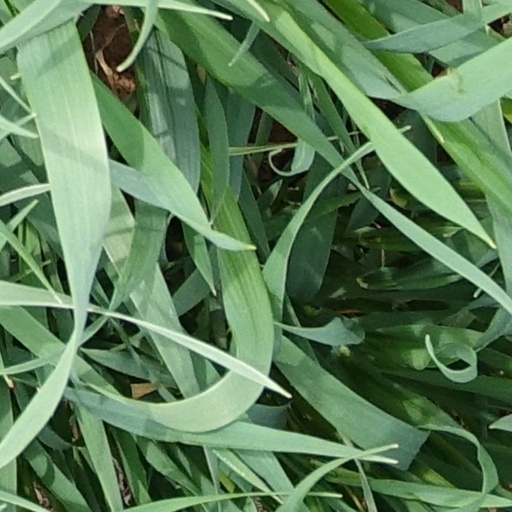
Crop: wheat